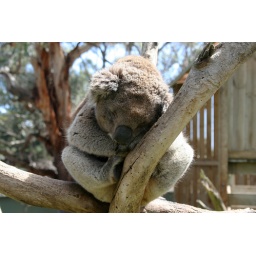
A koala bear balances on a branch, while sleeping, several metres above the ground in Phillip Island Wildlife Park.